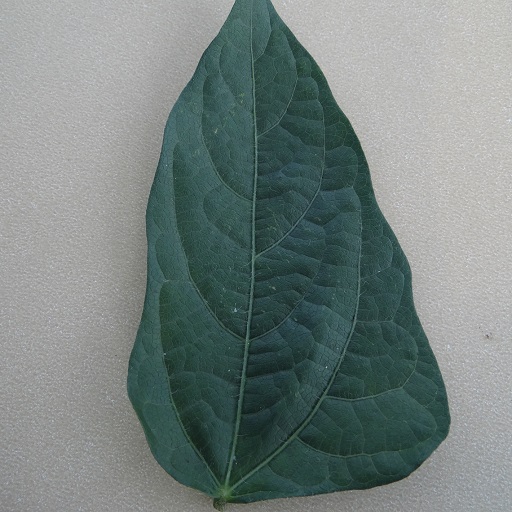
Label: Healthy